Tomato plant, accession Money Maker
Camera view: vertical (180 deg); turntable rotation: 330 degrees
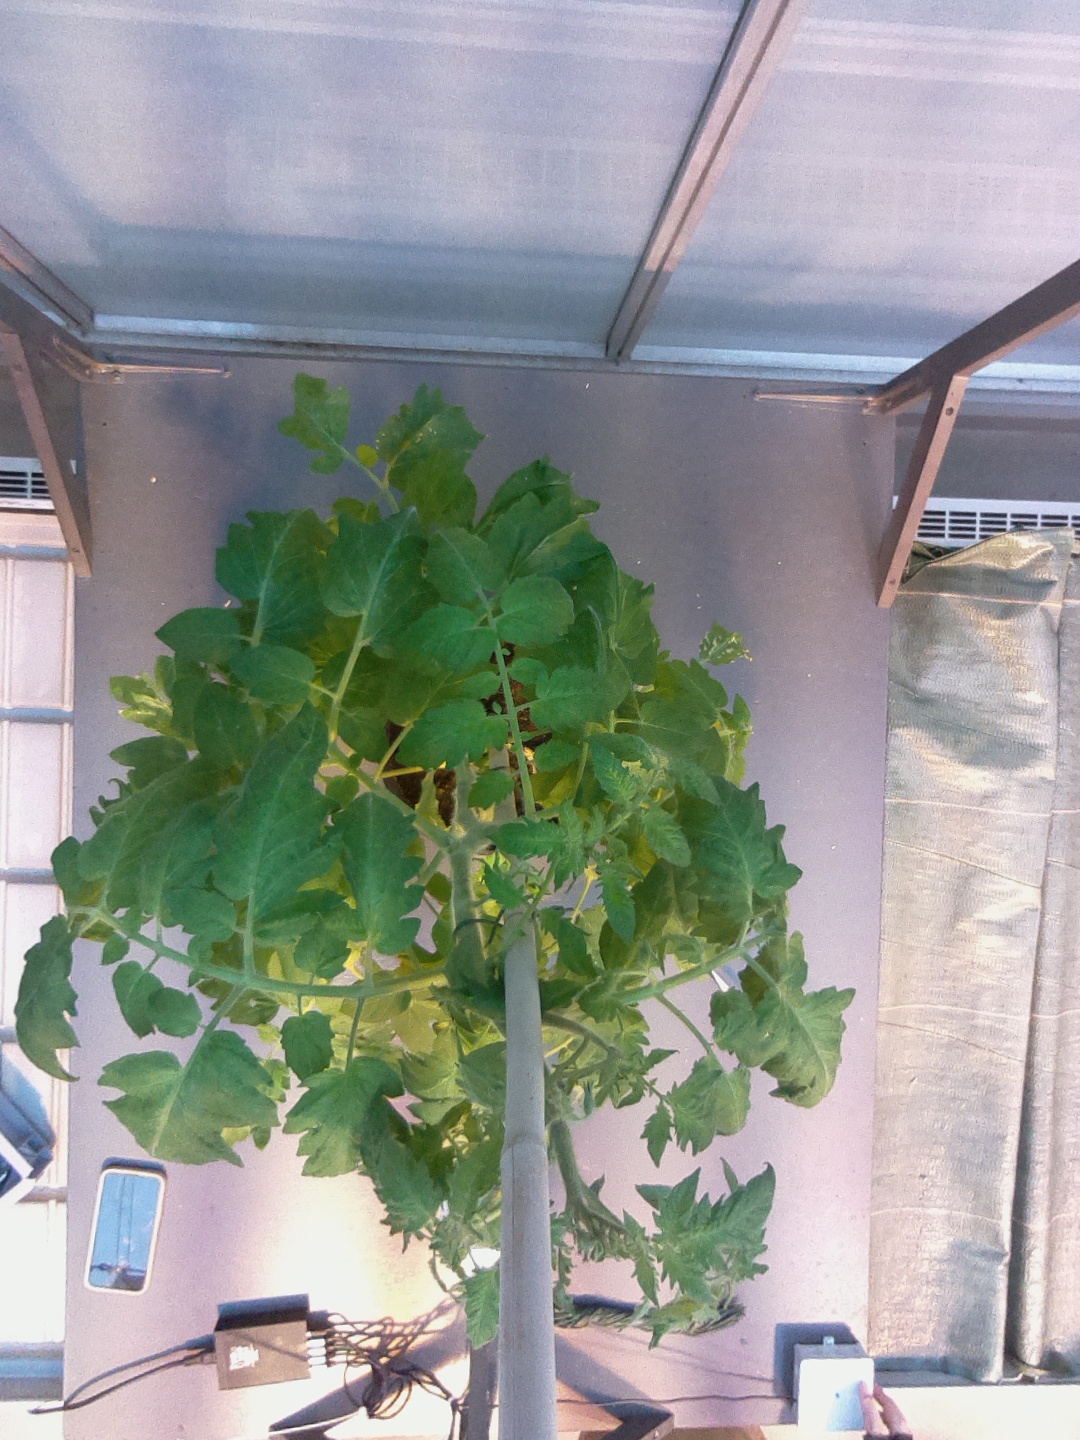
BBCH growth stage 65: Full flowering, 50%-60% of flowers open, first petals falling